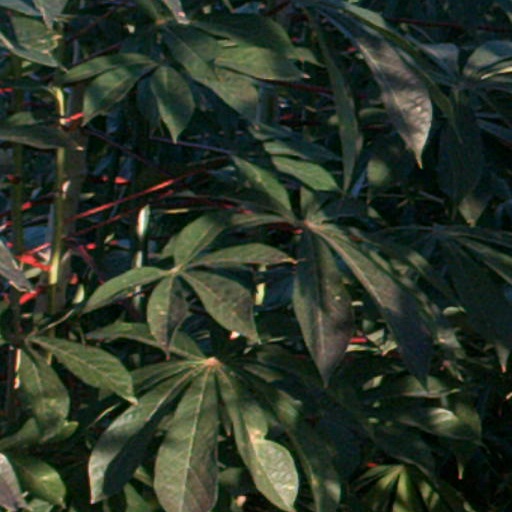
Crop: cassava